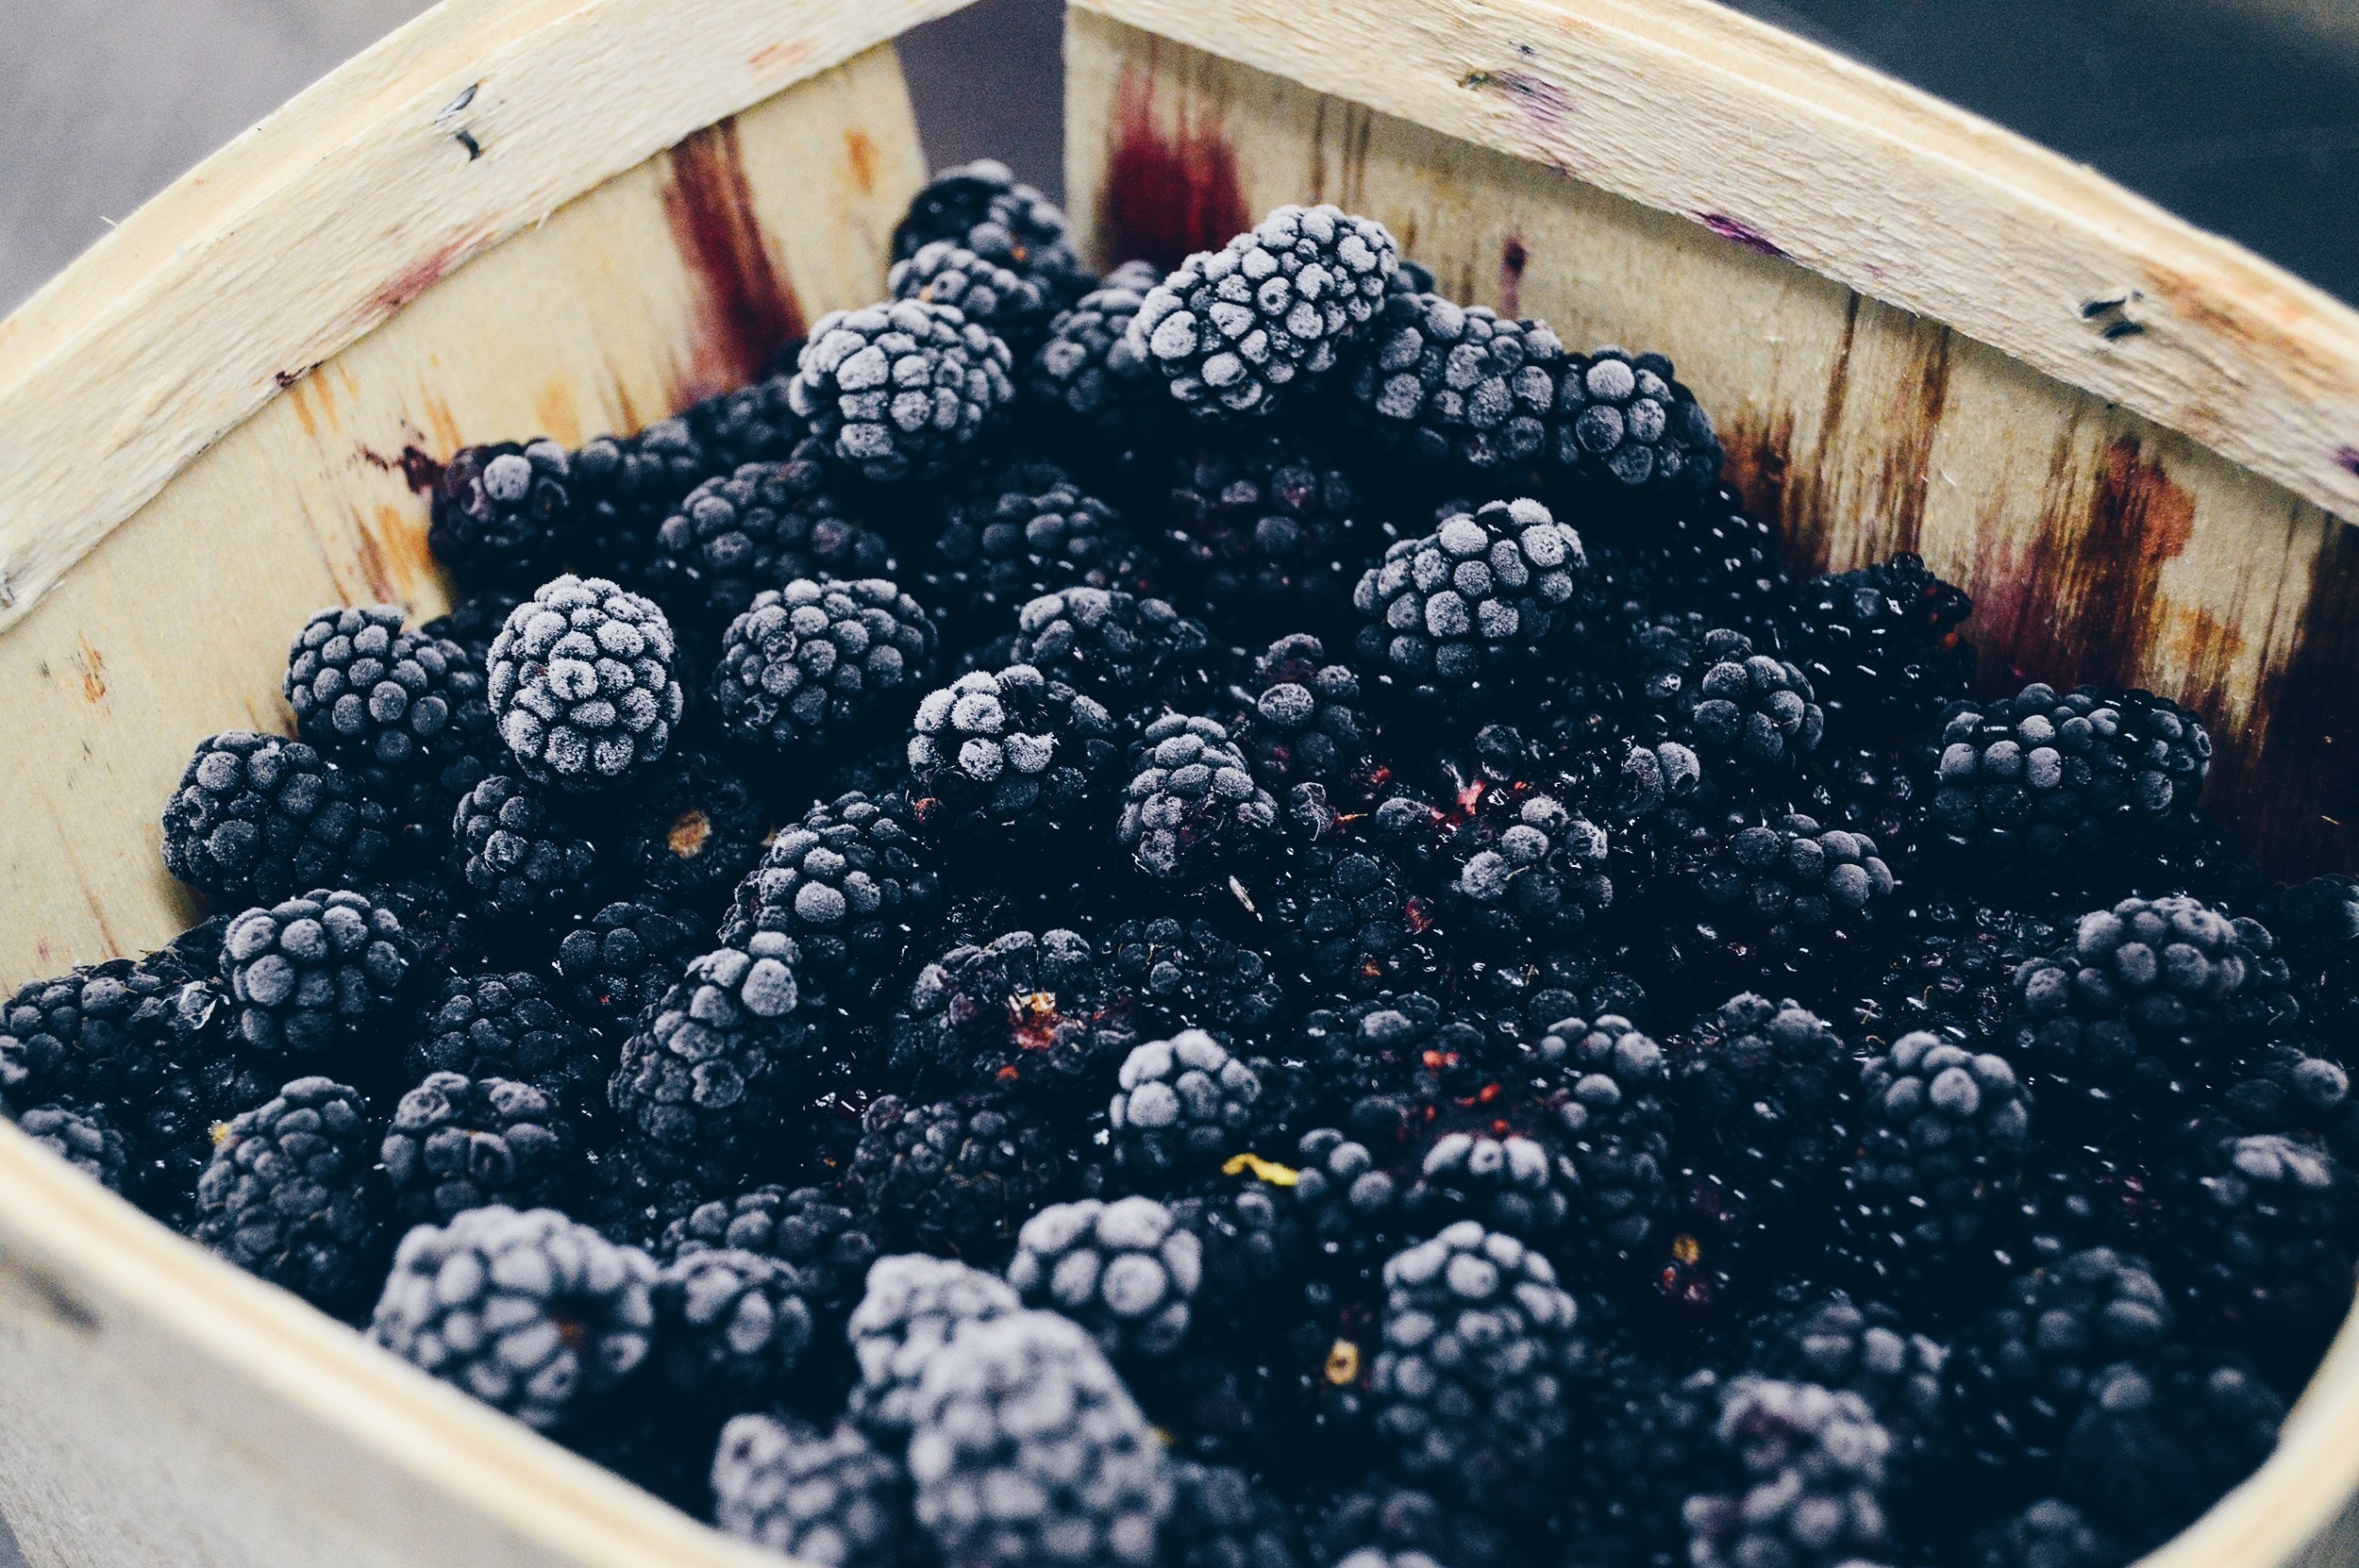
plant, fruit, berry, food, produce, blueberry, basket, blackberry, black berry, bramble